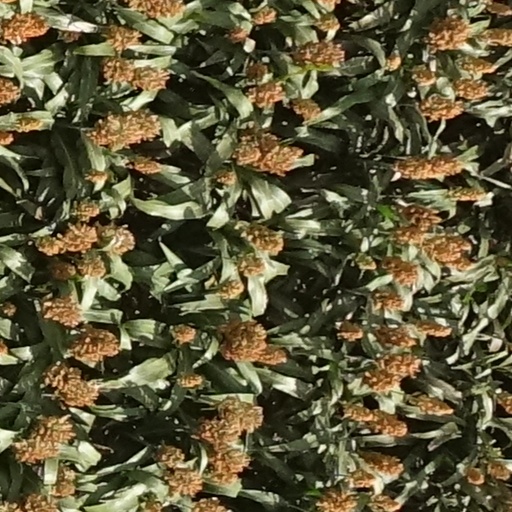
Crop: sorghum